Johann Georg Hiltensperger

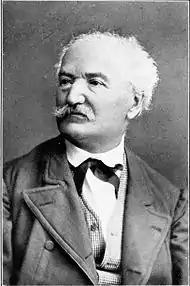
Johann Georg Hiltensperger

Johann Georg Hiltensperger (21 February 1806 – 13 June 1890) was a German history painter and a professor at the Royal Academy of Fine Arts.